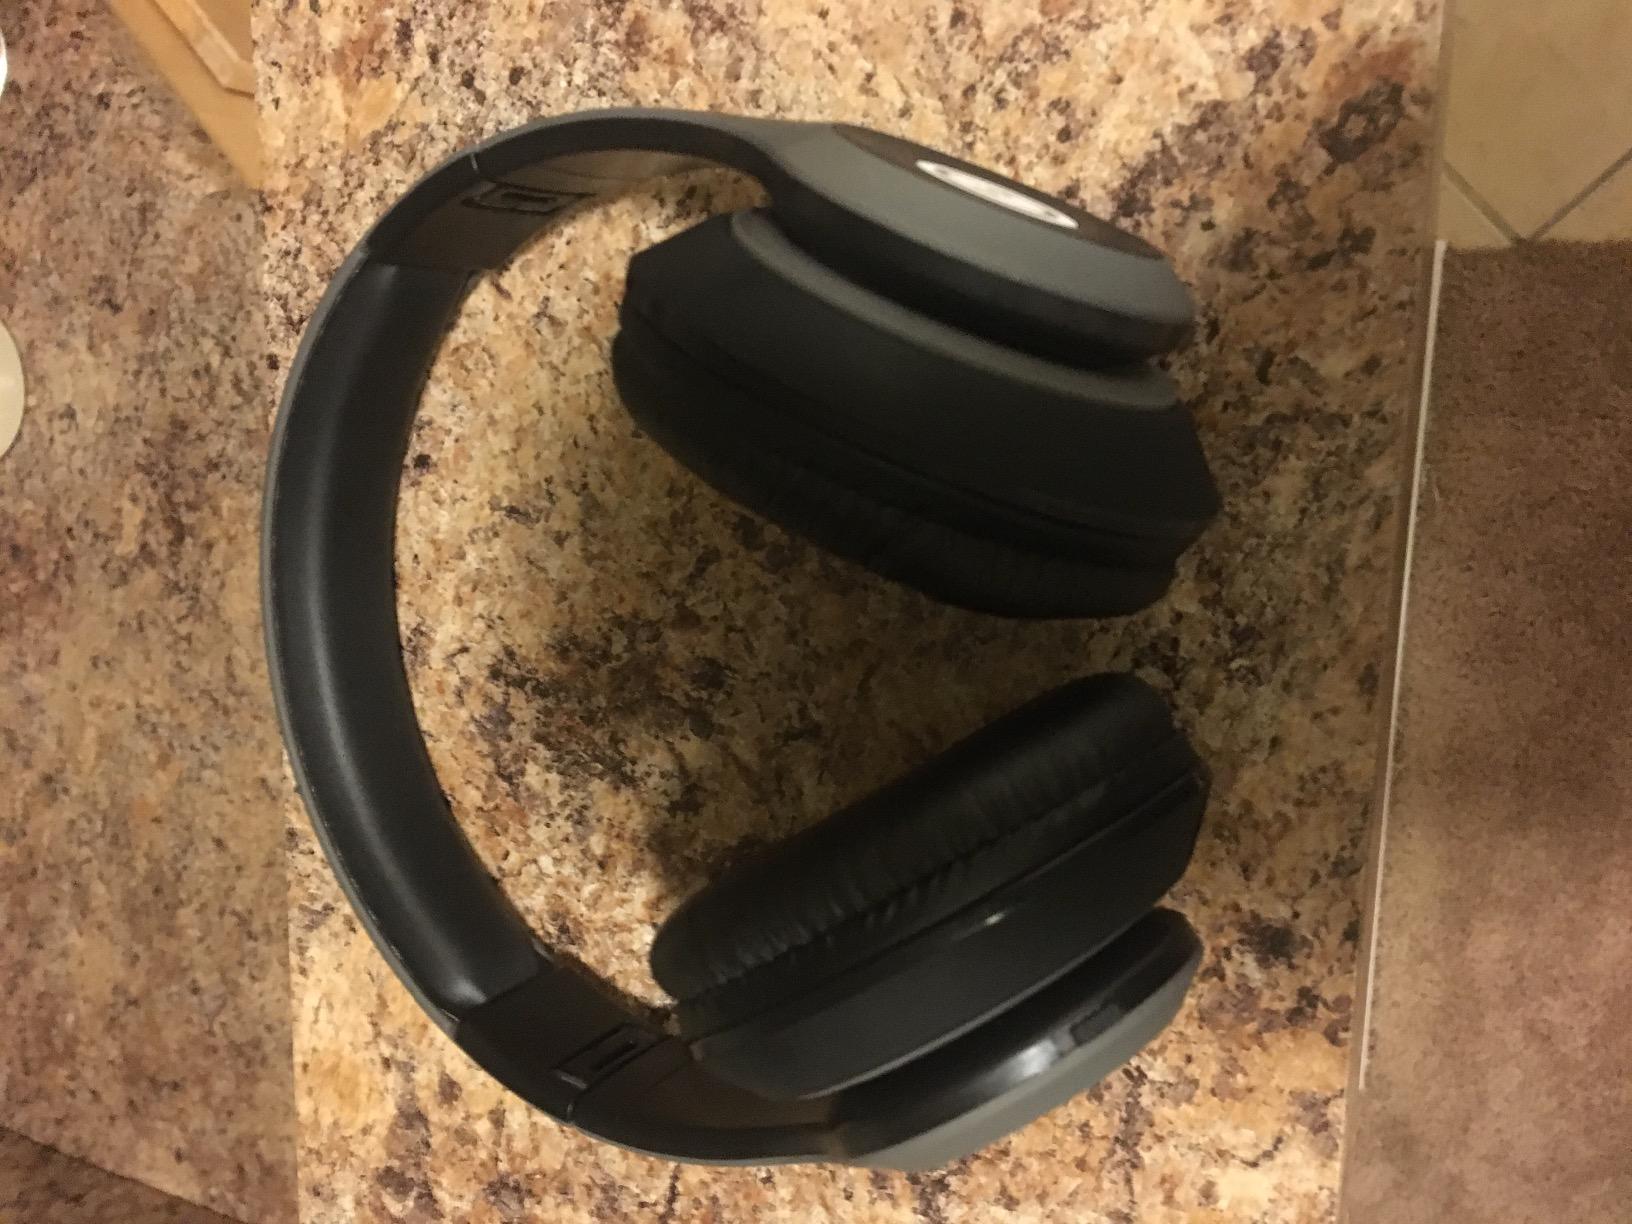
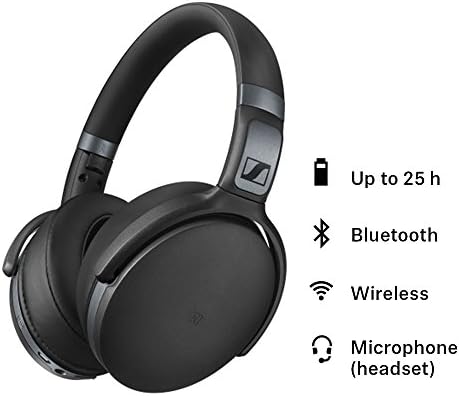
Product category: headphones
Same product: no